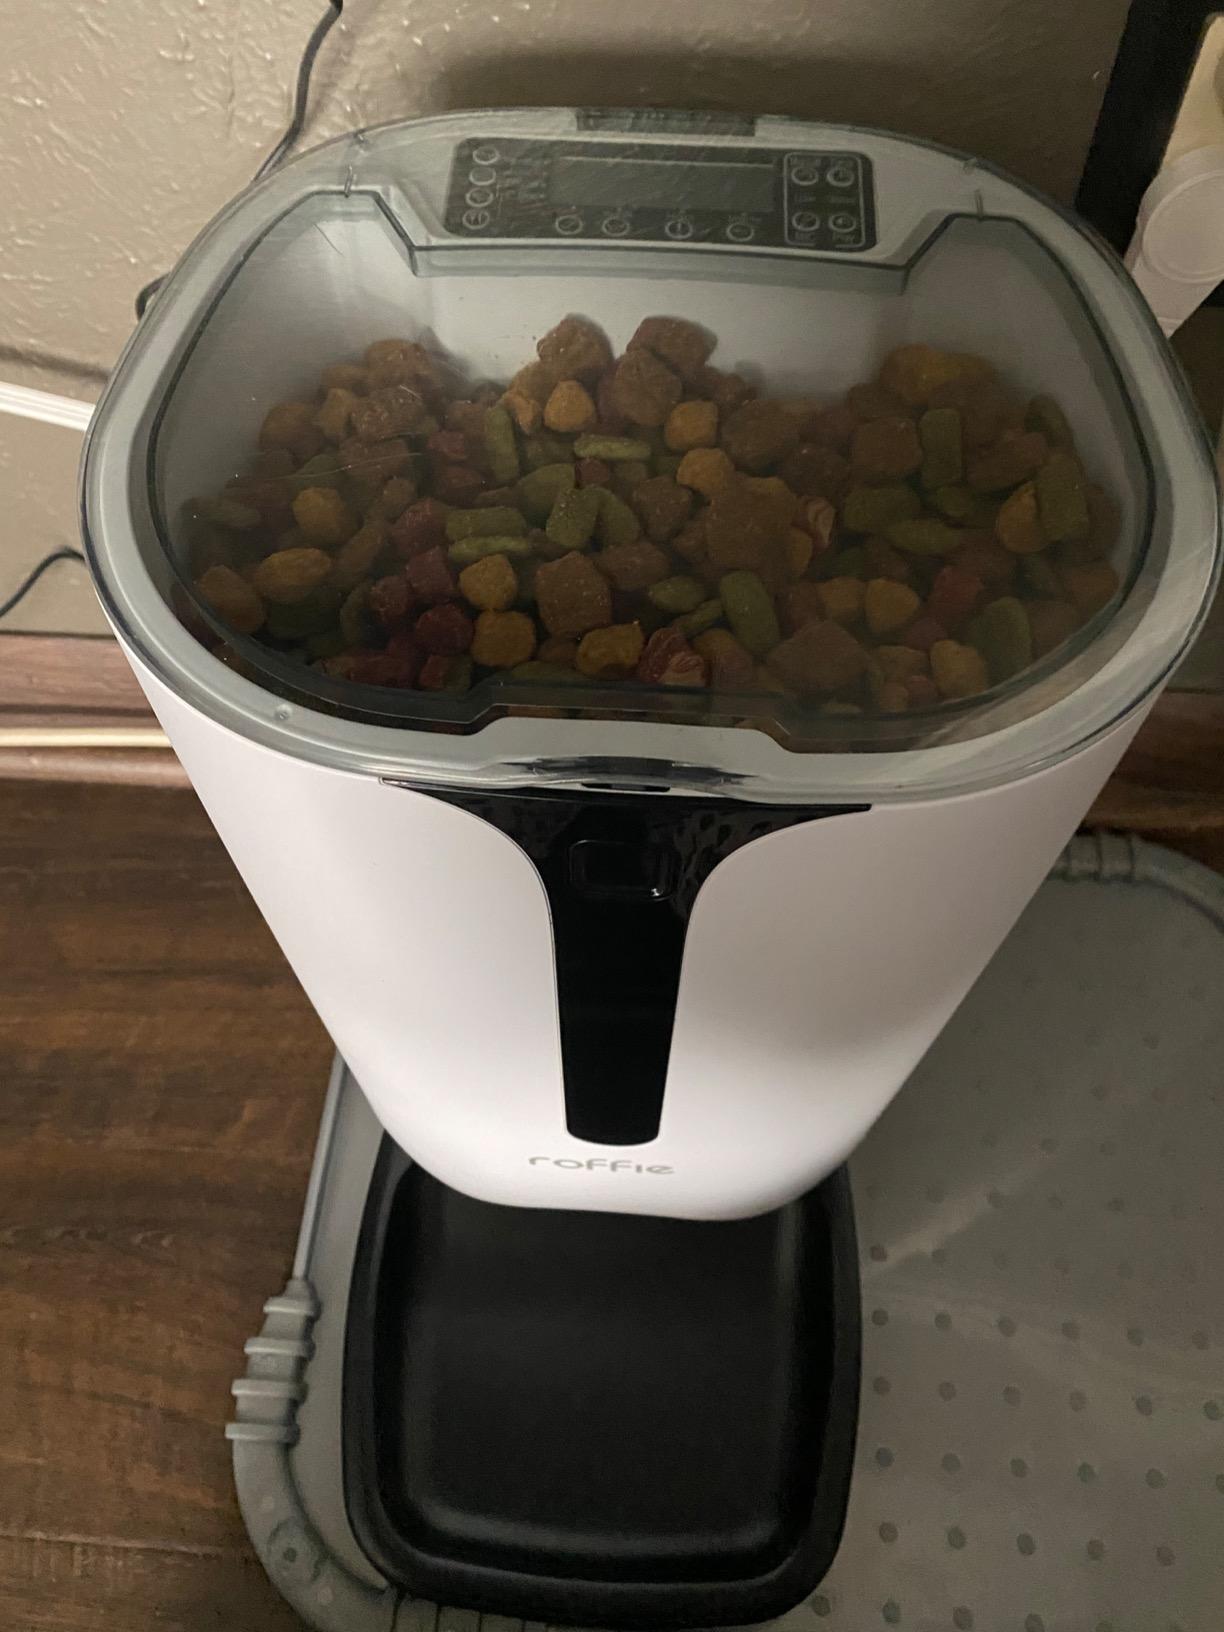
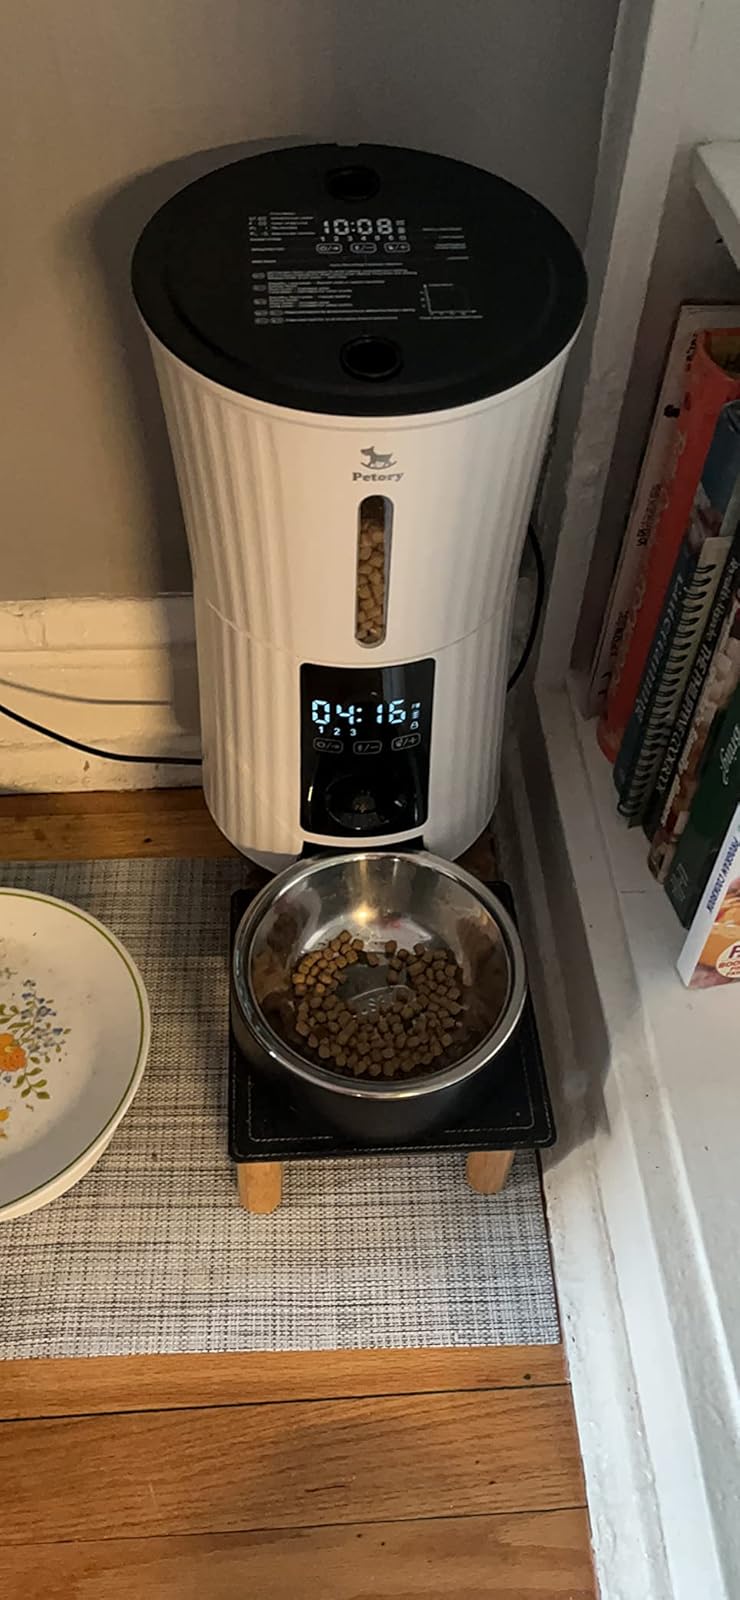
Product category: items_feeder
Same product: no